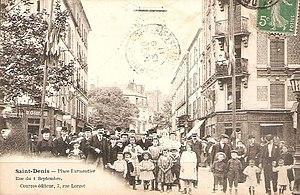
Saint-Denis.Place Parmentier.Rue du 4 Septembre
La rue Génin est une voie de communication de Saint-Denis, située entre le centre historique et le canal Saint-Denis.